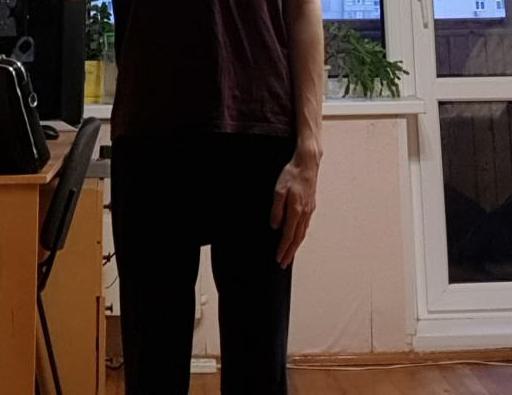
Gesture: no_gesture